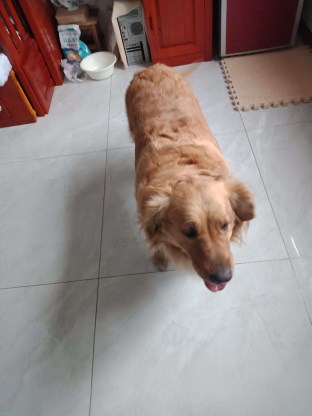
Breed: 5355-n000126-golden_retriever